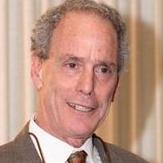
Age: 63